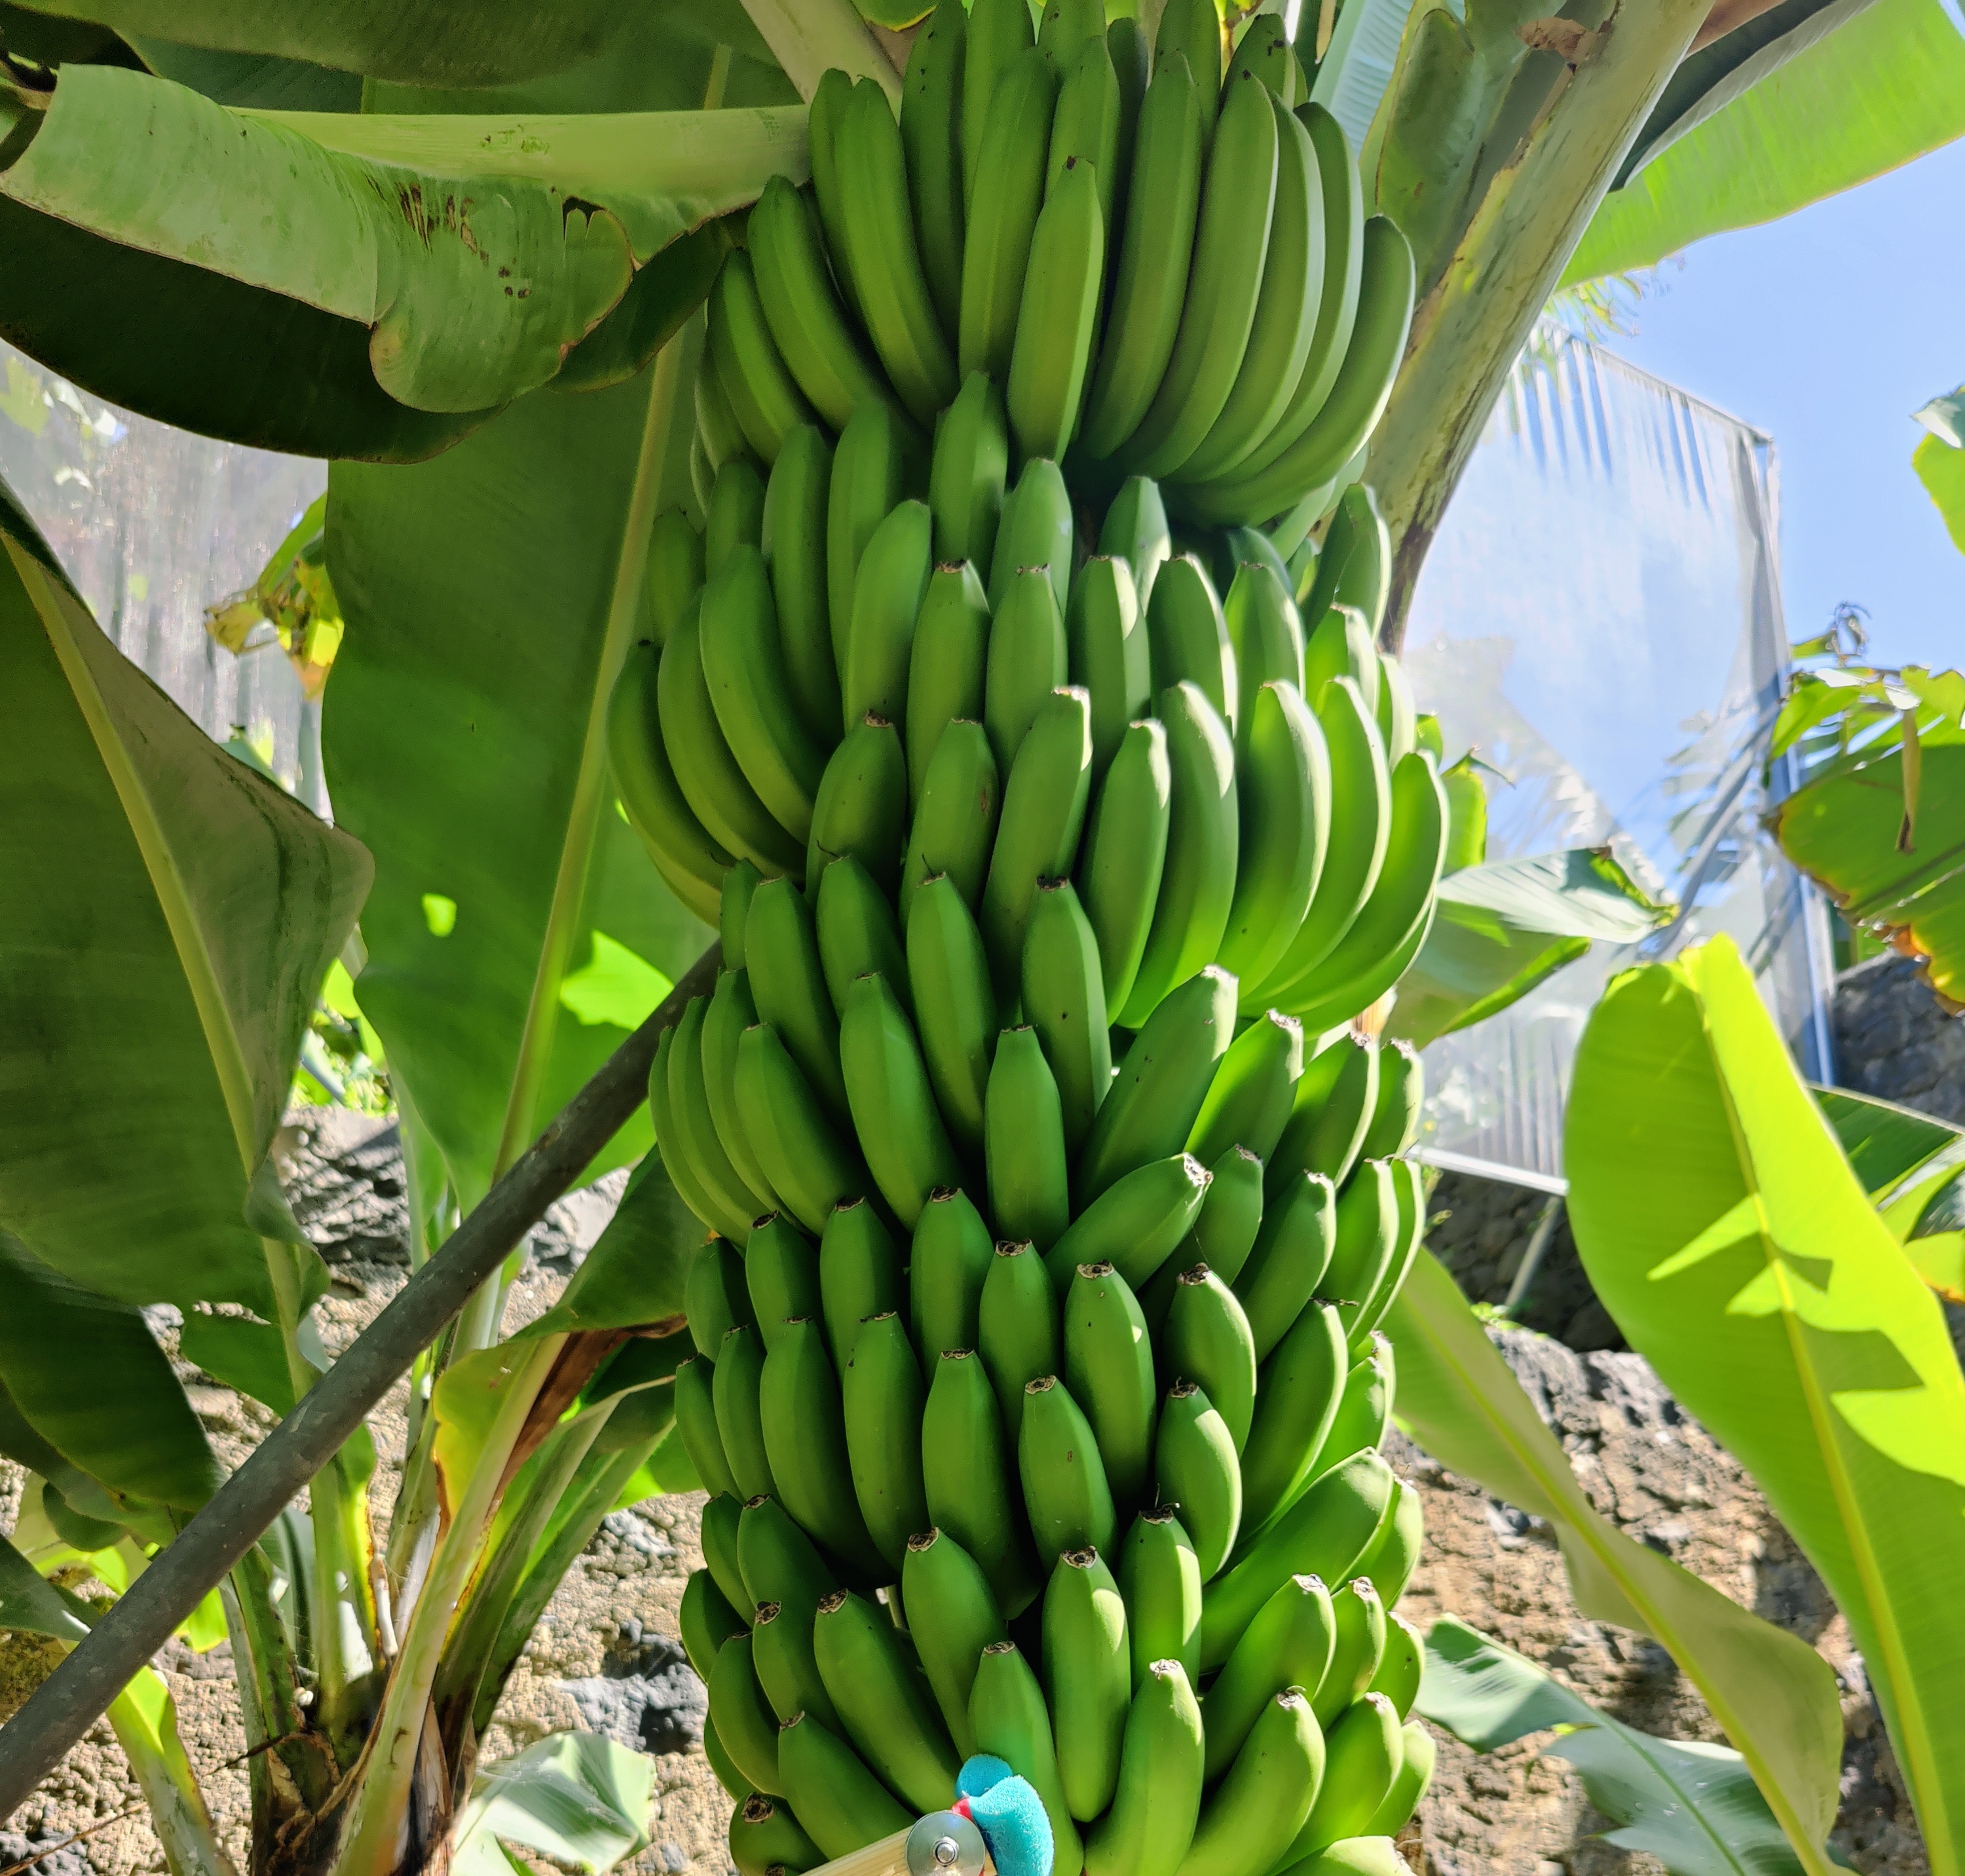
Label: Cut